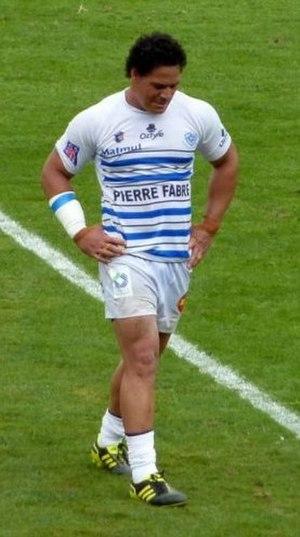
Chris Masoe du club de rugby à XV Castres olympique.
Le Castres olympique est un club français de rugby à XV situé à Castres, dans le Tarn. Créé en 1906, il évolue actuellement en Top 14.
La Nuit du rugby est une cérémonie organisée chaque année depuis 2004 sous l'égide de la Ligue nationale de rugby en collaboration avec Provale et TECH XV, pour récompenser les acteurs du rugby professionnel français qui se sont distingués lors des championnats de France de rugby Top 14 et Pro D2. De nombreux prix sont remis lors de la cérémonie parmi lesquels on trouve :